Greenwich Savings Bank Building

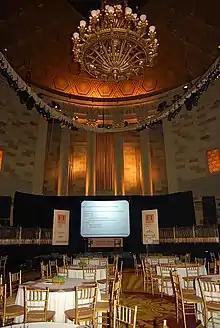
Former banking room, used as the Gotham Hall event space

A cast stone frieze, with motifs of swags and a candelabra, runs near the top of the wall. An entablature with another inscription runs just beneath the ceiling. The ceiling is composed of a coffered plaster dome hanging from a steel frame. At the center of the ceiling is a light diffuser with a bronze chandelier hanging from it. The space is illuminated by skylight measuring long and wide. Several small trolleys were hung from the ceiling to assist in cleaning the skylight. The skylight is about above the floor at its highest point.